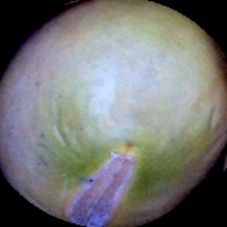
Label: Immature